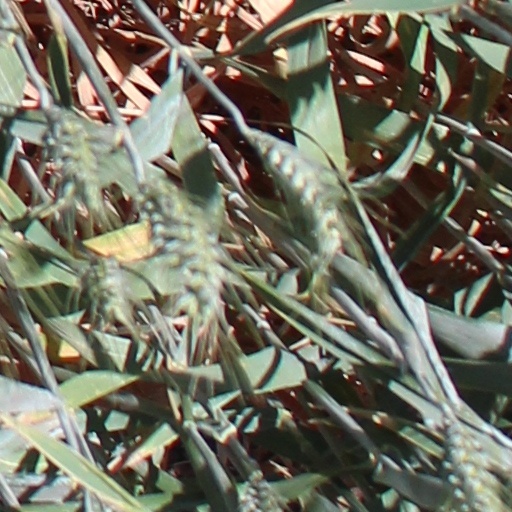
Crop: wheat